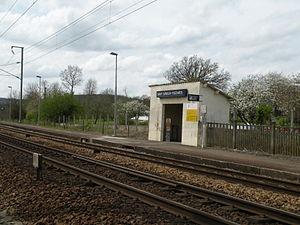
Gare SNCF de Saint-Senoux - Pléchâtel
Saint-Senoux est une commune française située dans le département d'Ille-et-Vilaine en Région Bretagne.
La gare de Saint-Senoux - Pléchâtel est une halte ferroviaire française de la ligne de Rennes à Redon, située sur le territoire de la commune de Saint-Senoux, à proximité du bourg de Pléchâtel situé de l'autre côté de la Vilaine, dans le département d'Ille-et-Vilaine, en région Bretagne.